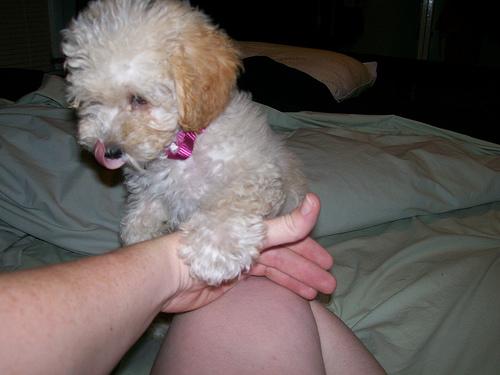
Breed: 200-n000010-miniature_poodle